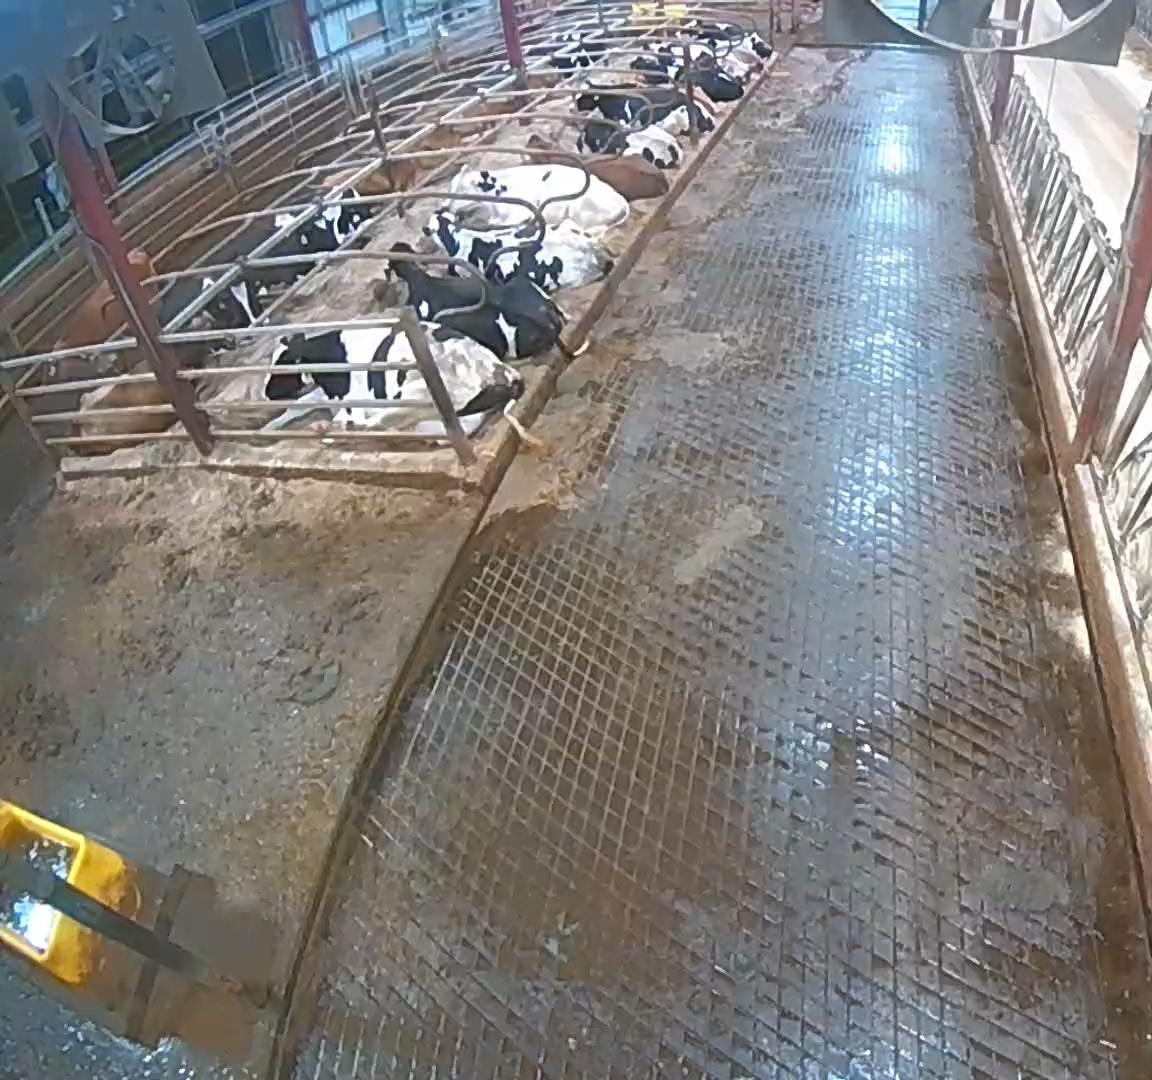
Number of cows: 15